Yves Frémion

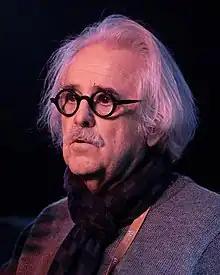
Frémion in 2023

Yves Frémion (born 14 June 1947 in Lyon) is a French author and former editor of the French science fiction magazine "Univers". He has also edited a number of anthologies and has worked for the comic and humour magazine "Fluide Glacial". His work "L'hétéradelphe de Gane" won the Prix Rosny-Aîné in 1990. His most recent work is the book "Orgasms of History: 3000 years of spontaneous insurrection", which charts episodes of "revolt and utopia" throughout history.